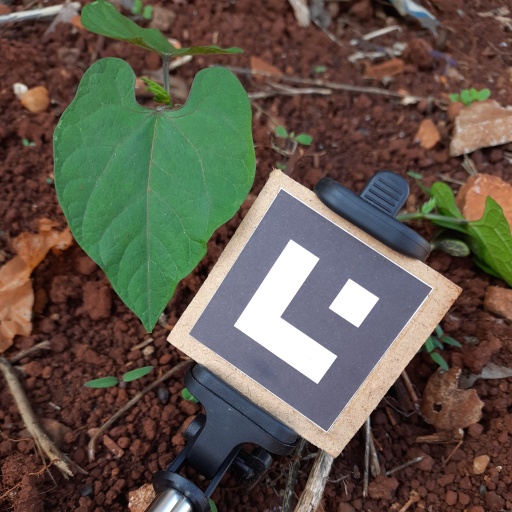
Observations: wavy surface, no eating holes, under shade